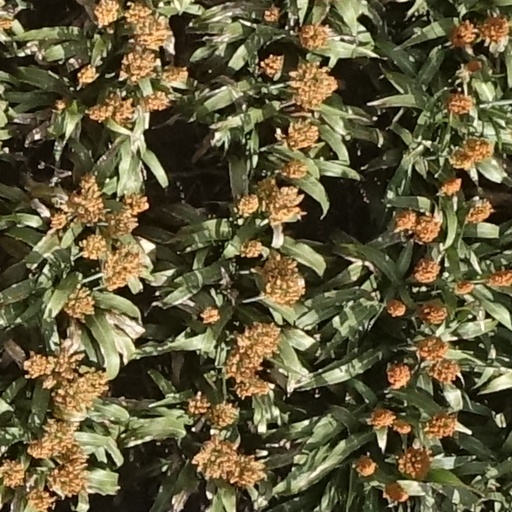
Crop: sorghum